Topsfield Fair

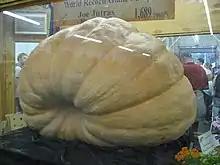
The World Record setting pumpkin from 2007. Grown by Joe Jutras it weighed in at 1689 pounds.

One of the most well known competitions at the fair is the Great Pumpkin Weigh Off. Each year the pumpkin weigh off takes place of the first day of the fair in the arena. The weigh off began in 1984 with the winning pumpkin weighing 433 pounds. Since then, pumpkins have grown to weigh over 2,000 lb with the current record pumpkin weighing in at 2,114 lb. Over the years, the Topsfield Fair has been home to several world record pumpkins. In 2012, the first pumpkin to break the one-ton barrier was weighed at the Fair. After the weigh off the winning pumpkin is displayed in a centerpiece at the Fruits and Vegetable barn.